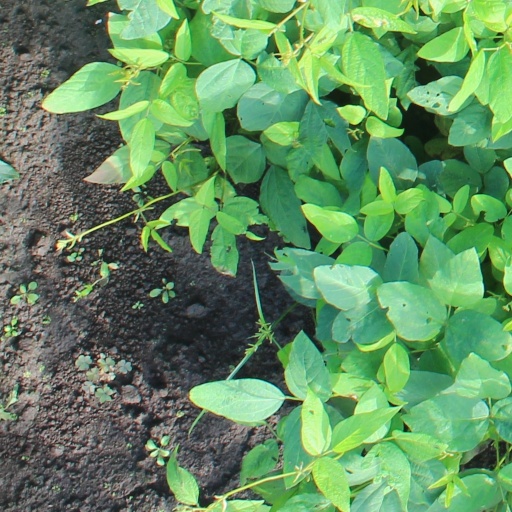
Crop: soybean